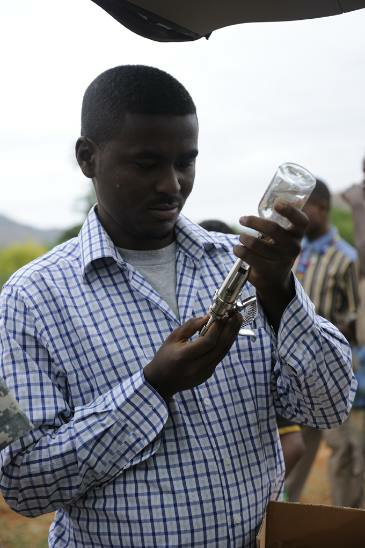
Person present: Yes